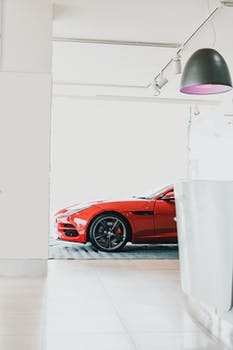
Label: No Watermark